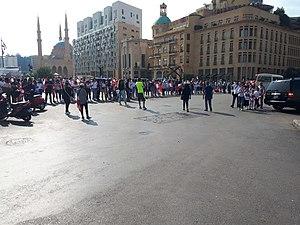
La place des Martyrs est la place centrale de Beyrouth. Elle porte ce nom en souvenir des nationalistes arabes du Liban pendus par les Ottomans le 6 mai 1916. La statue de bronze qui occupe le centre de la place rappelle aussi cet événement.